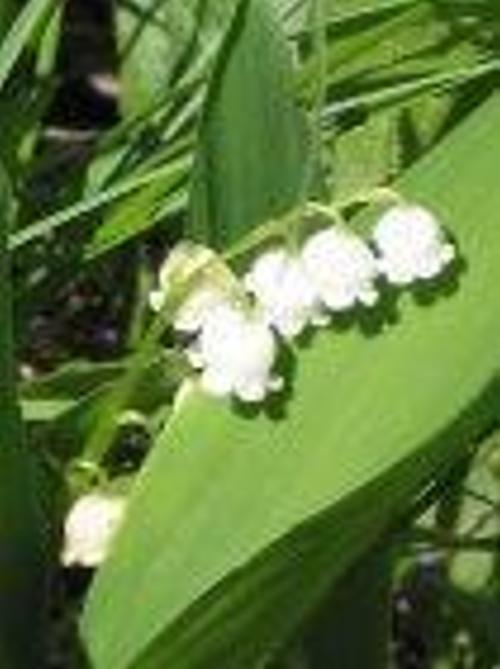
Flower: Lilyvalley